Kayak

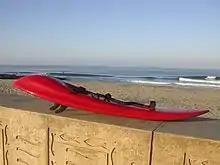
A waveski. Skegs below. The straps form back- and foot-rests.

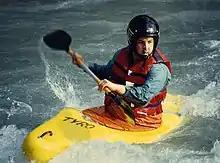
Photo of man in kayak holding paddle nearly parallel to the boat, surrounded by white water

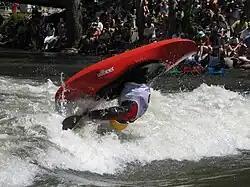
Playboating competition

Sealed-hull ("unsinkable") craft were developed for leisure use, as derivatives of surfboards (e.g. paddle or wave skis), or for surf conditions. Variants include planing surf craft, touring kayaks, and sea marathon kayaks. Increasingly, manufacturers build leisure 'sit-on-top' variants of extreme sports craft, typically using polyethylene to ensure strength and affordability, often with a skeg for directional stability.